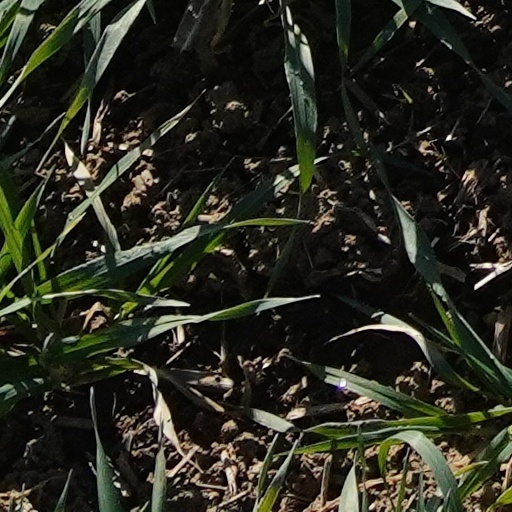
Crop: wheat